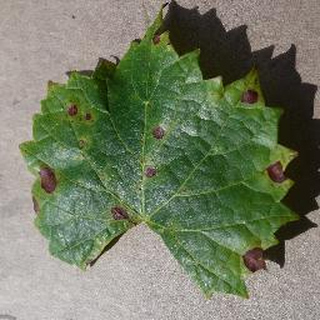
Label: grape_black_rot